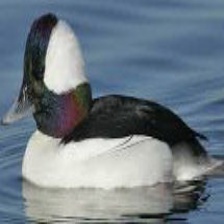
Species: BUFFLEHEAD
Scientific name: BUCEPHALA ALBEOLA
ImageNet parent category: drake